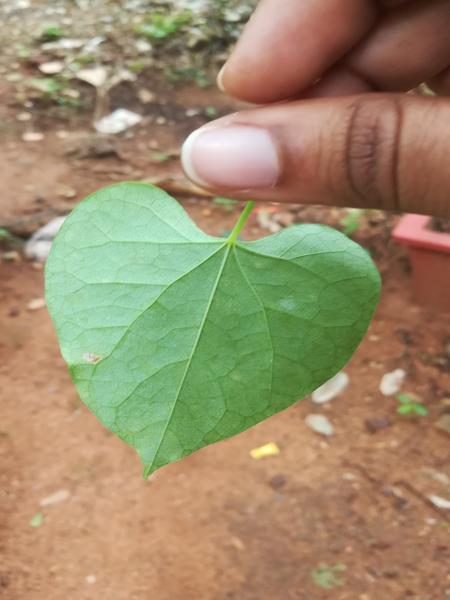
Plant: Amruthaballi